List of characters in The Witcher series

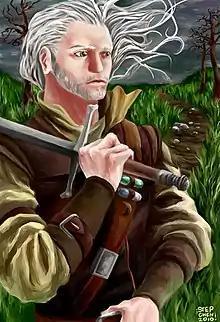
Geralt

Geralt of Rivia, known also as White Wolf (Old Speech: "Gwynnbleid") or the "Butcher of Blaviken", is a witcher and the protagonist of the "Witcher" series and its adaptations.